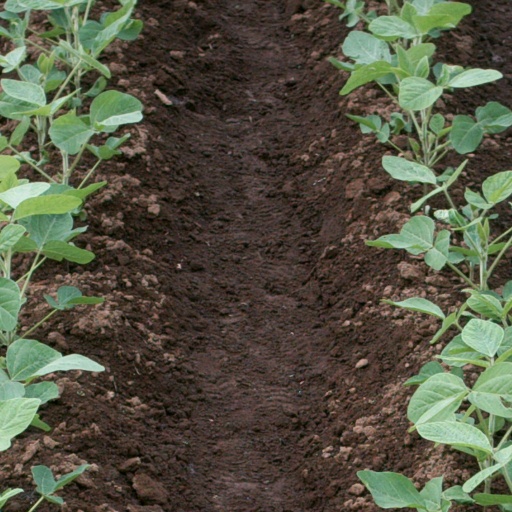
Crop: soybean